Cennétig mac Lorcáin

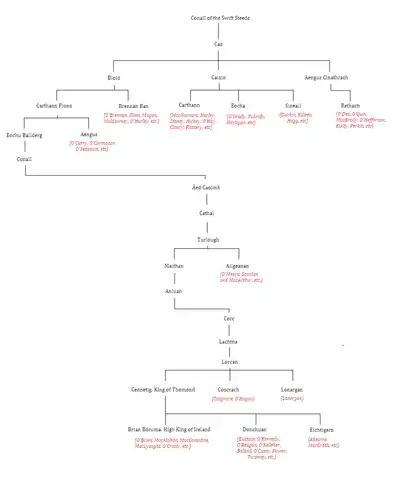
Tree graph showing relationships between the Dalcassian septs.

Cennétig mac Lorcáin (died 951), was a prominent king of the Dál gCais (or "Dalcassians") and king of Tuadmumu. He raised the dynasty in power, from regional vassals of the kings of Munster, to challenging for the kingship himself. He was the father of Brian Boru, who would continue Cennétig's war-like rise to power, by becoming High King of Ireland in 1002.